David Wicks

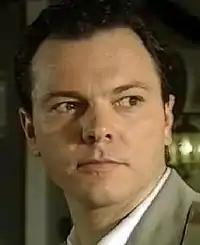
David Wicks as he appeared in 1995.

David arrives for the funeral of his father Pete after the latter died in a car crash two weeks earlier; David initially does not interact with anyone. A few weeks later he moves in Pat and soon goes into business with her stepson Ricky Butcher (Sid Owen) with a car lot that they name "Deals on Wheels". David receives a stark reminder of his past in the form of Carol and her large brood of children, who have just moved into Albert Square. She is very hostile towards him and is horrified when David begins to fall in love with her oldest daughter Bianca (Patsy Palmer). As such, his growing flirtatious affections towards Bianca often leaves Carol deeply concerned about their closeness. This results in Carol telling David that Bianca is his daughter in March 1994. David is horrified and agrees to keep his distance from Bianca, much to her chagrin.